Armed Forces Chaplaincy Center

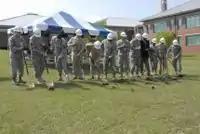
AFCC ground breaking, 6 May 2008

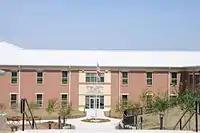
AFCC, days before official 6 May 2010 dedication

The Army, Navy, and Air Force schools were co-located on the AFCC campus, but their training programs for Chaplains, Chaplain Assistants and Religious Program Specialists were independent, and each has its own Commandant/Commanding Officer, faculty and staff. There was an overall Director and Senior Enlisted Advisor who deal with common issues affecting all schools, but each of the three schools maintained its own lines of authority and responsibility with the Chief of Chaplains and training leadership for its branch of the Armed Forces.